Earnest Farms Historic District

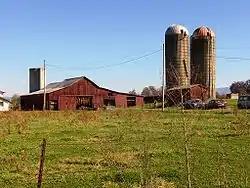
Tobacco barn and silos at the Broyles Farm

The Earnest Farms Historic District is a historic district consisting of four historic farms and associated structures near the community of Chuckey in Greene County, Tennessee, United States. The farms include the Elmwood Farm, the Broyles Farm, the Crum Farm, and the Jim Earnest Farm, all of which were initially developed by early pioneer Henry Earnest (1732–1809) and his descendants in the late-18th and 19th centuries. The district includes the Ebenezer Methodist Church, which is home to the oldest Methodist congregation in Tennessee, and the Earnest Fort House, which is one of the oldest houses in the state. Elmwood Farm has been designated a century farm and is one of the oldest farms in Tennessee, having been cultivated continuously since 1777.